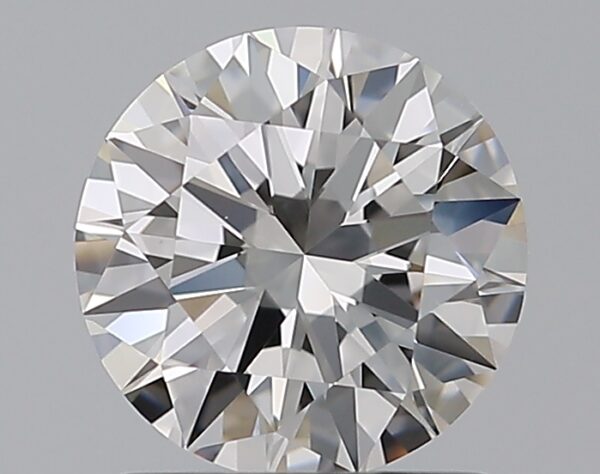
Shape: round
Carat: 1.01
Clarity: VVS2
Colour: F
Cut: EX
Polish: EX
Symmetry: EX
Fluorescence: F
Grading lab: GIA
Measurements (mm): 6.45 x 6.48 x 3.92